Suzuki Vitara

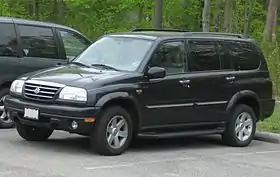
Suzuki XL-7 (US)

In 1998, the Grand Escudo was released, a longer 7-seater, slightly larger, pricier and more powerful version of the regular five-door. The Japanese market Grand Escudo was sold in North America and Chile as the Suzuki XL-7. In Australia, Europe and India it was marketed as the Grand Vitara XL-7. In Indonesia, it was sold as Grand Escudo XL-7.